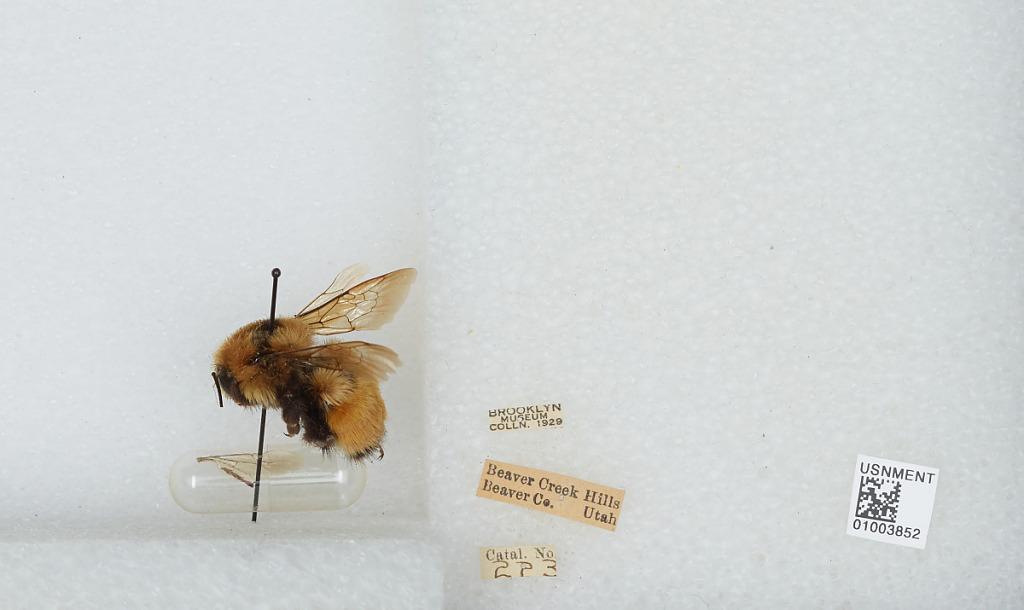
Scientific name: Bombus (Pyrobombus) huntii Greene
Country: United States
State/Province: Utah
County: Beaver
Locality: Beaver Creek Hills
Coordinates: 38.2689, -112.552